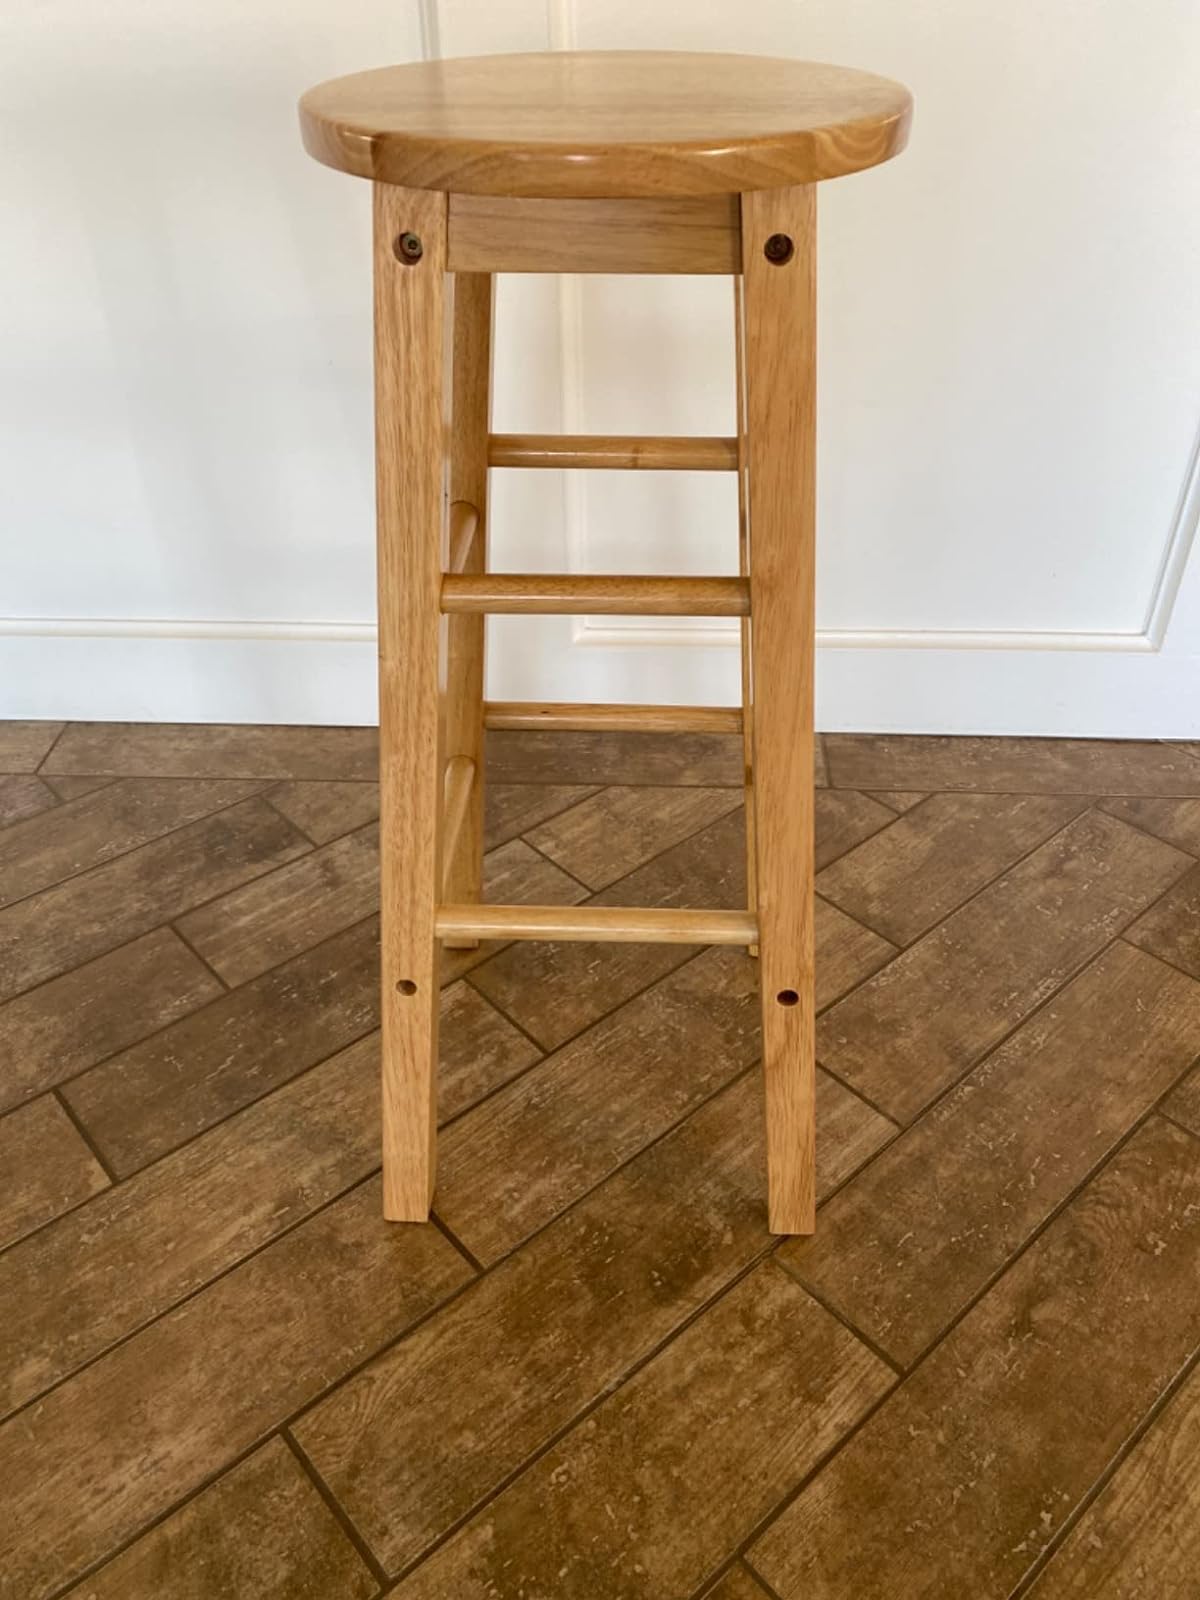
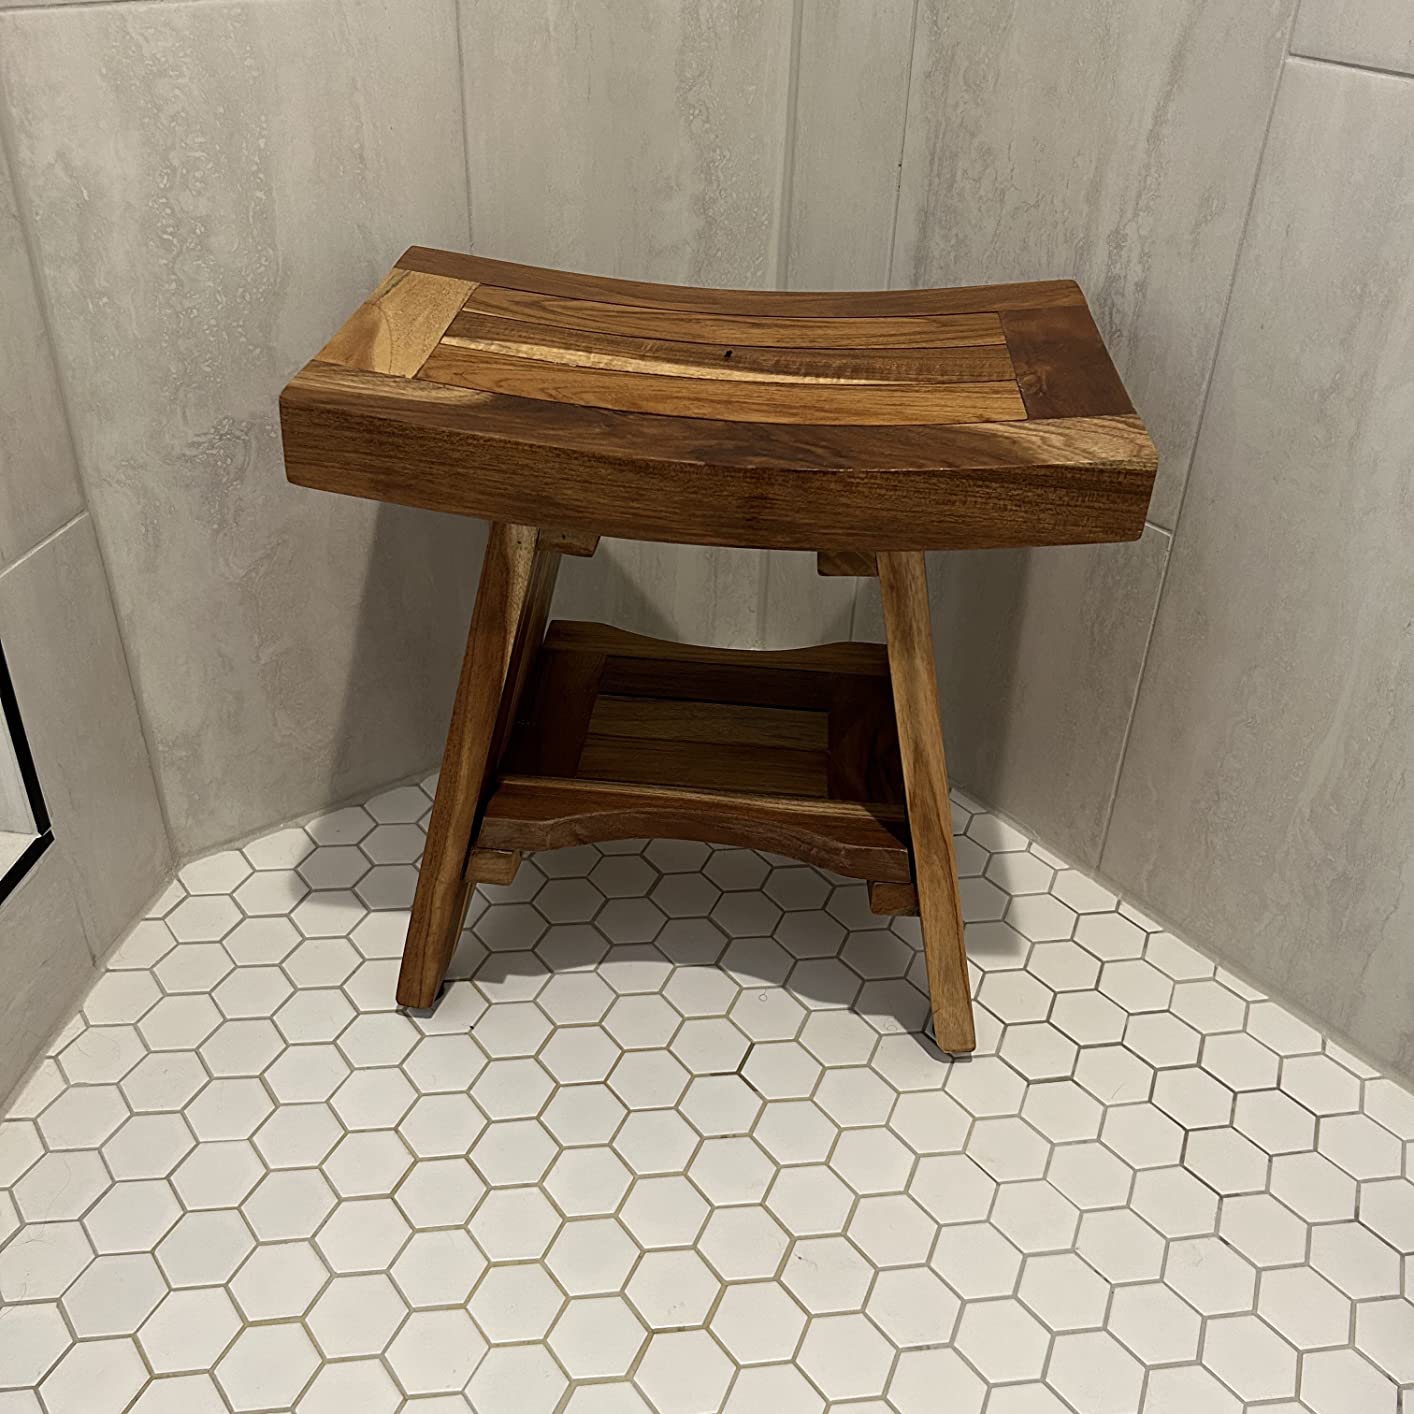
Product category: stool
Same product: no